Frenchman's Creek (film)

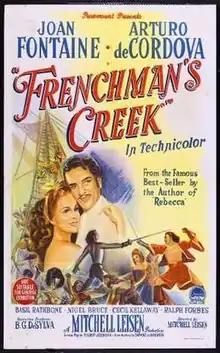
Theatrical poster

Frenchman's Creek is a 1944 adventure film adaptation of Daphne du Maurier's 1941 novel of the same name, about an aristocratic English woman who falls in love with a French pirate. The film was released by Paramount Pictures and starred Joan Fontaine, Arturo de Córdova, Basil Rathbone, Cecil Kellaway, and Nigel Bruce. Filmed in Technicolor, it was directed by Mitchell Leisen. The musical score was by Victor Young, who incorporated the main theme of French composer Claude Debussy's "Clair de Lune" as the love theme for the film.